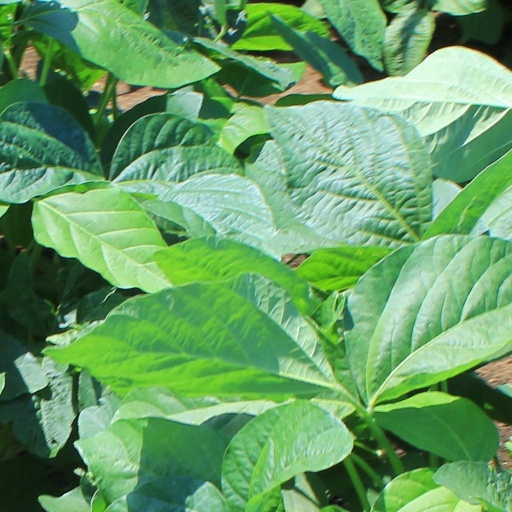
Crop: soybean